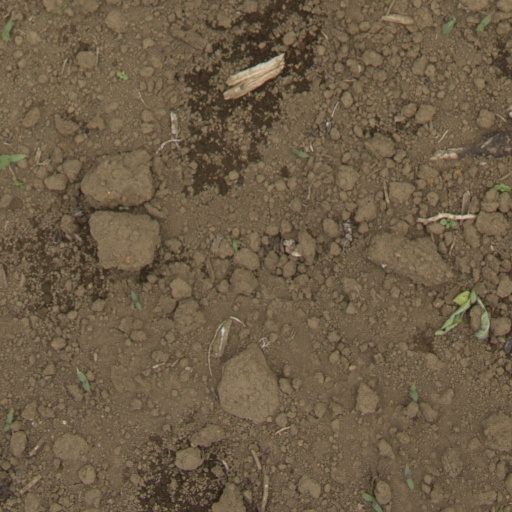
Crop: Jerusalem artichoke